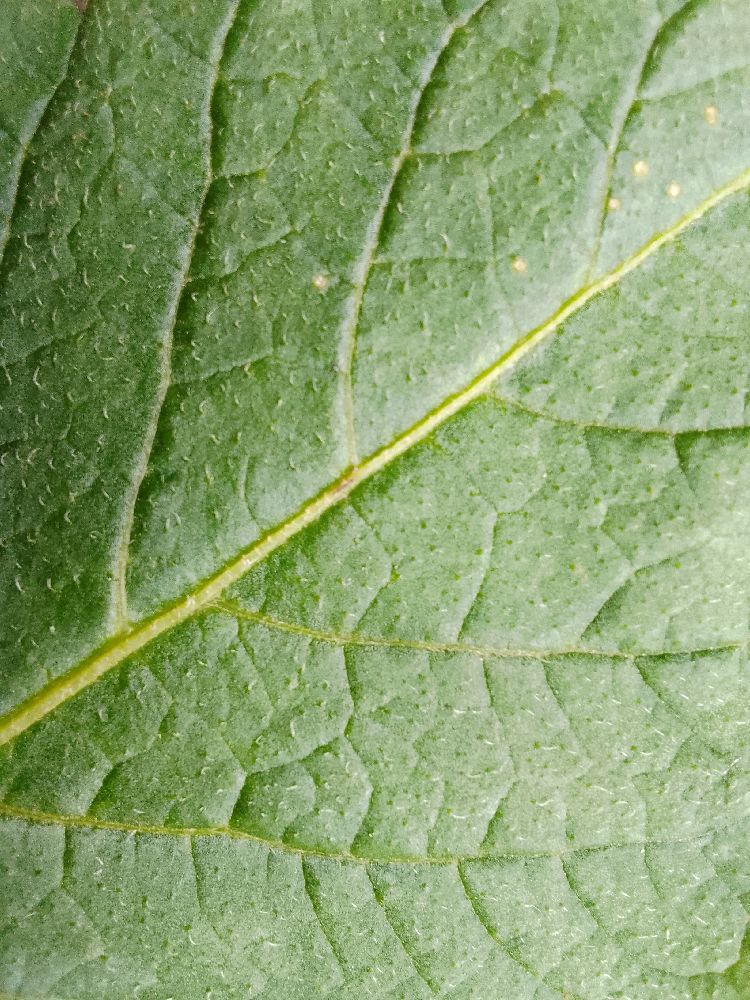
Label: Healthy